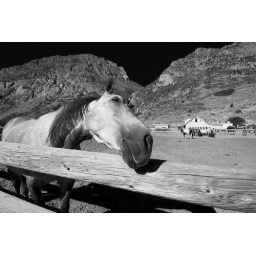
A typically friendly horse at a ranch in the June lake loop - Eastern Sierras